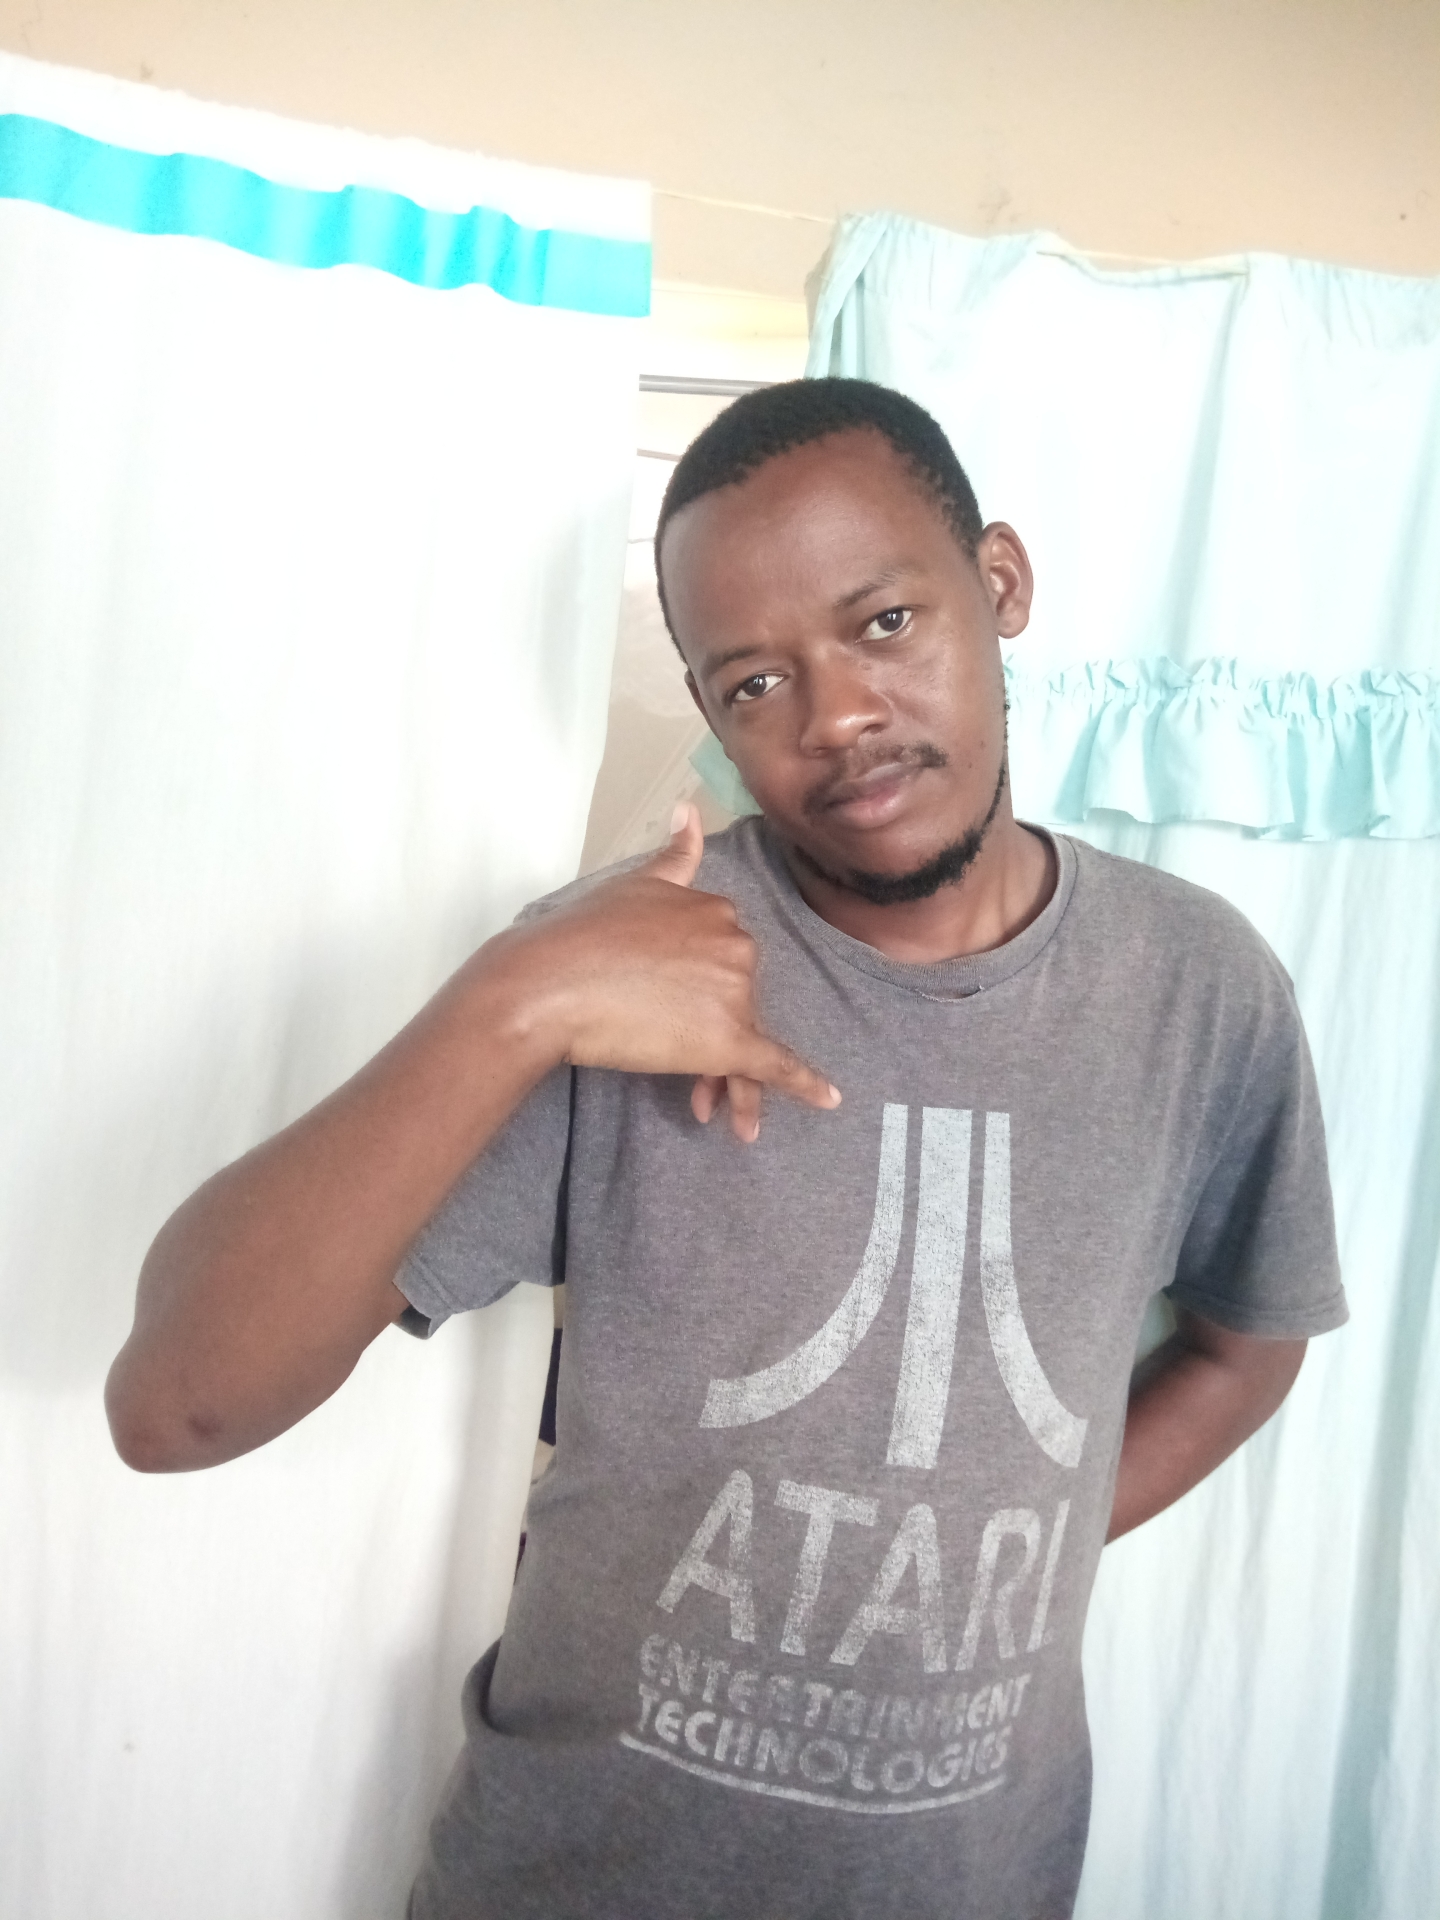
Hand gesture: call